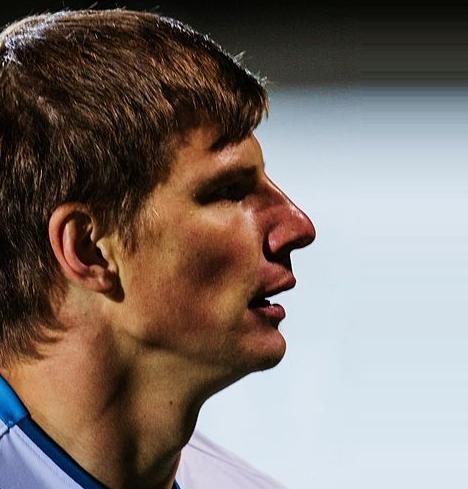
Age: 32